Sando (official)

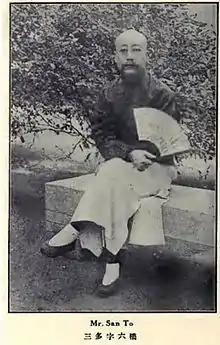
Sando in 1925

Sando (alternately Sanduo, San To, Sadowo; ; ; 1876–1941), courtesy name Liuqiao, was an official of the Qing dynasty and later the Republic of China who most served as the 62nd and last Qing "Amban" ("Resident Commissioner") of Outer Mongolia from 1909 to 1911. Although ethnically a Mongol, Sando's aggressive implementation of Beijing ordered reforms, including increased immigration of ethnic Han to the area and a rapid buildup of a sinicized military to fend off growing Russian influence, aggravated Mongols and precipitated moves by Khalkha nobles to declare independence from China in 1911.